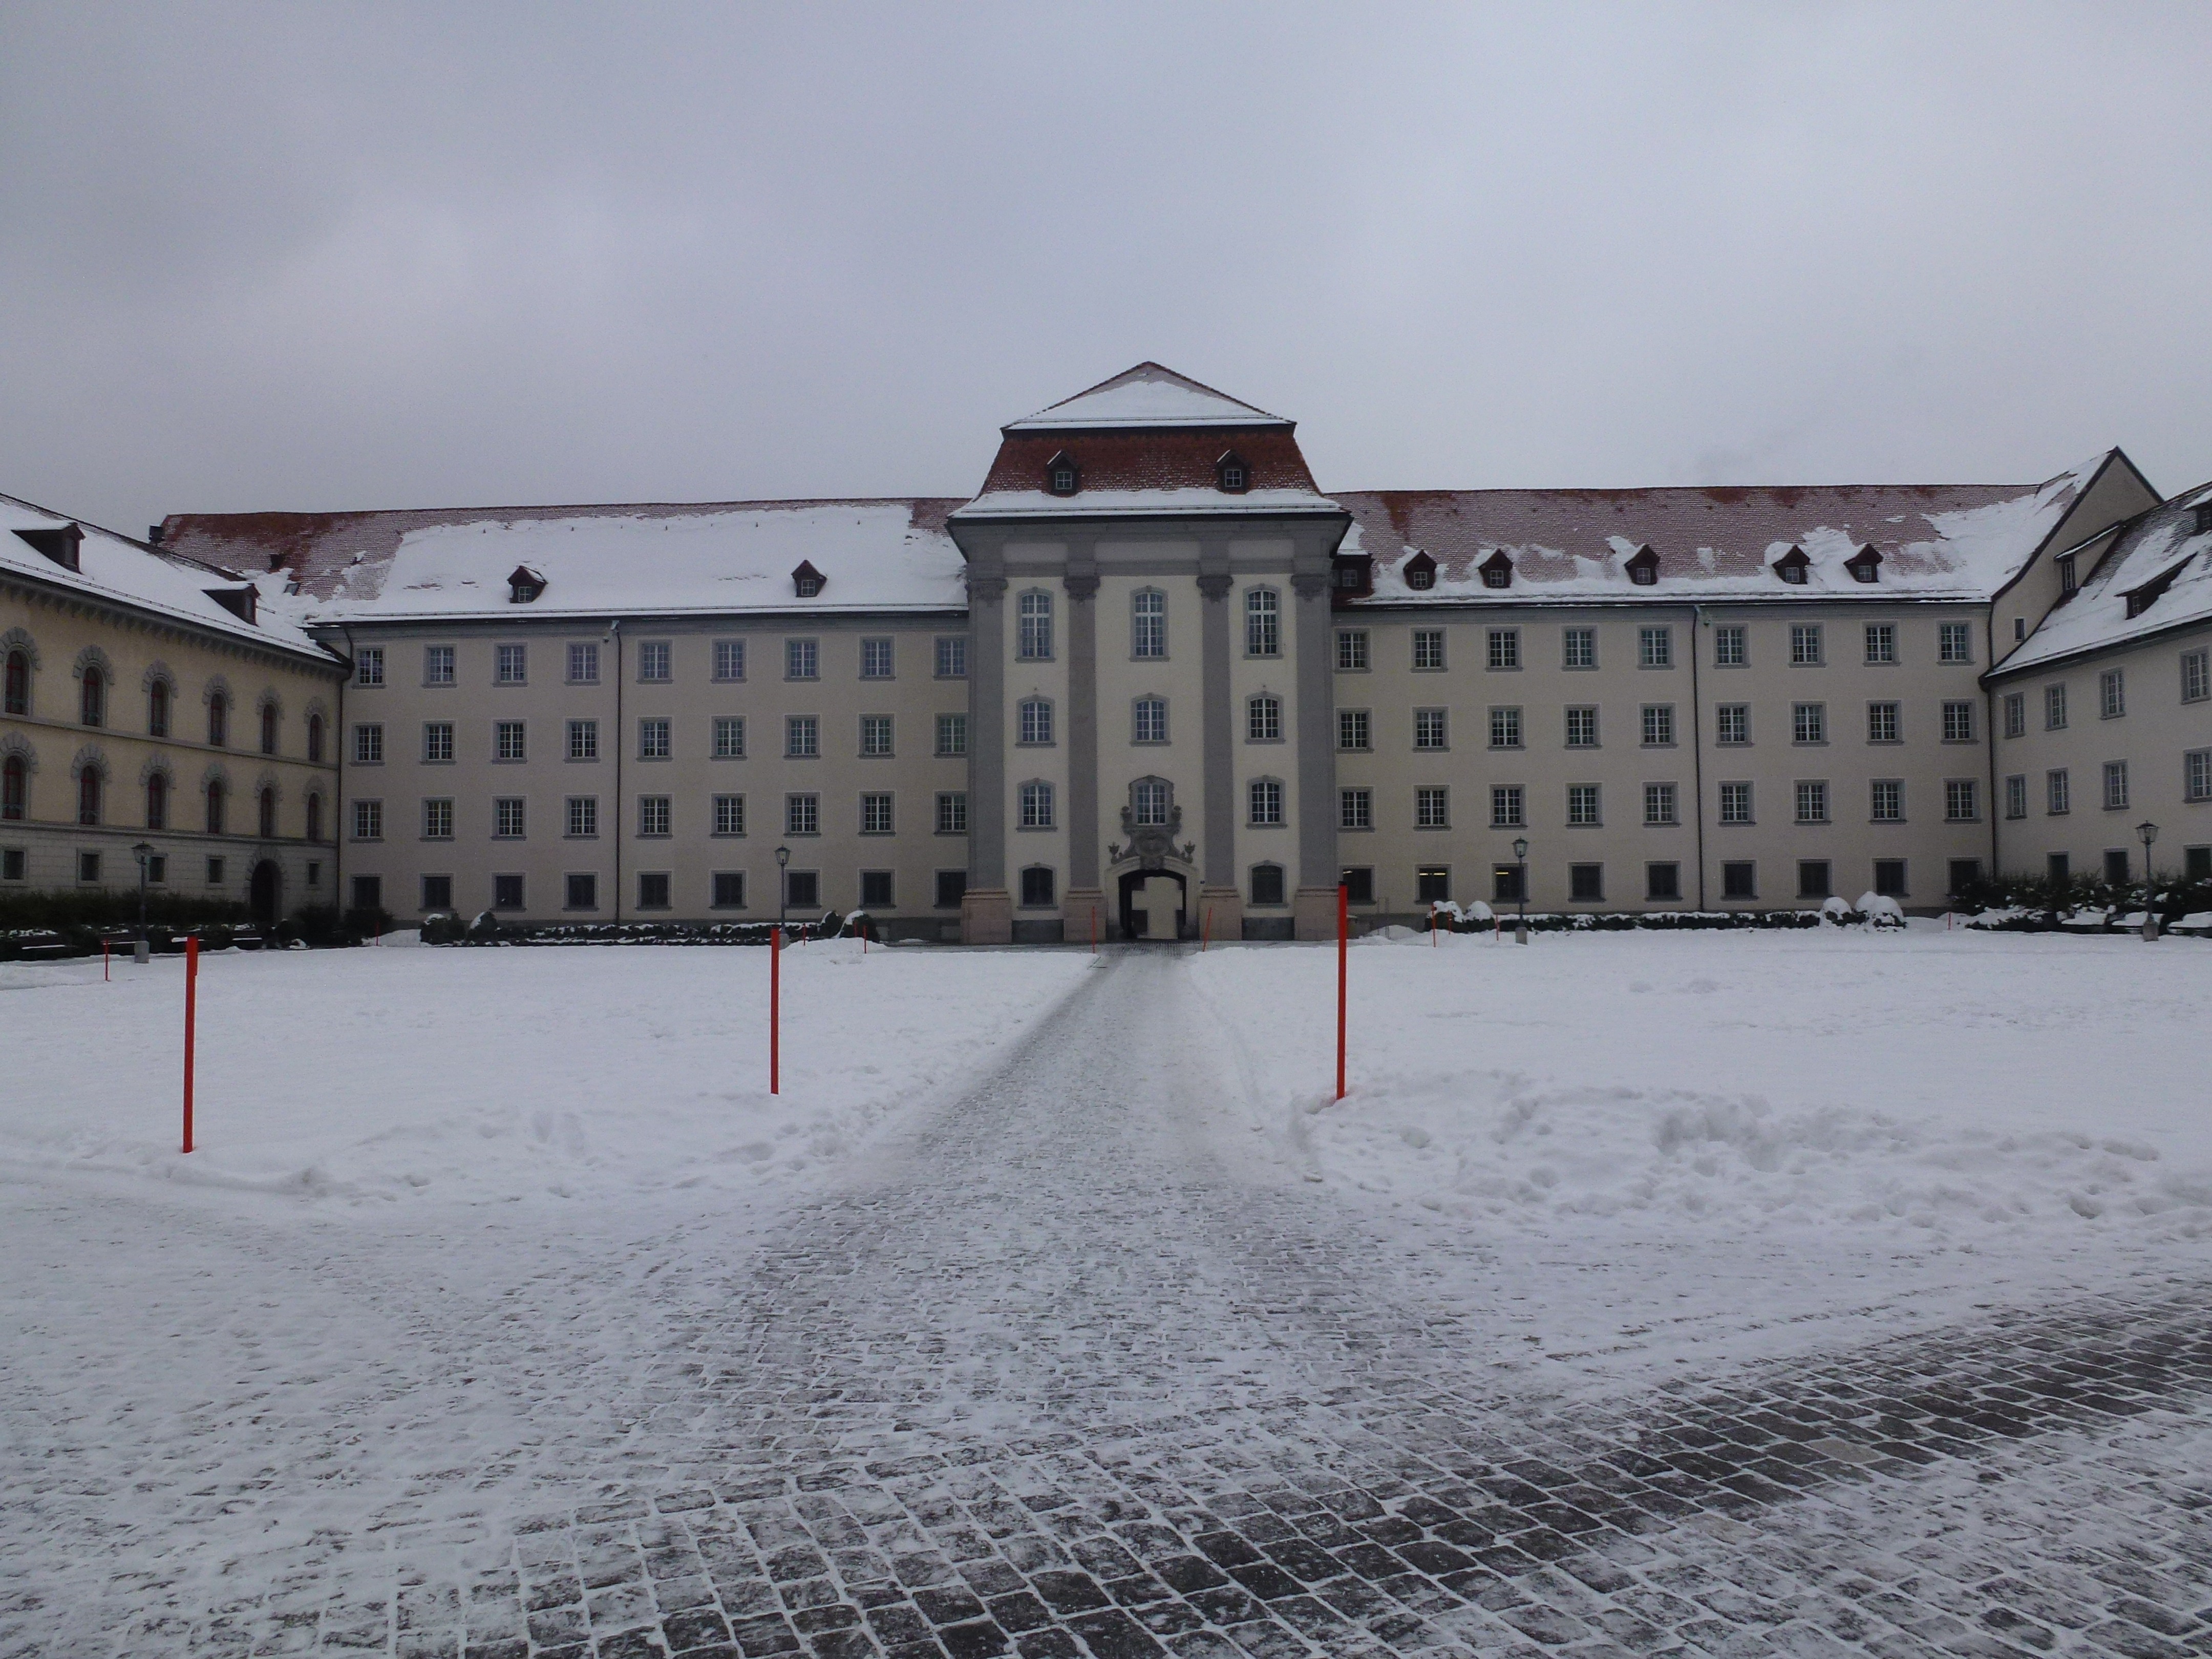
snow, winter, architecture, building, city, weather, season, monastery, switzerland, blizzard, freezing, st gallen